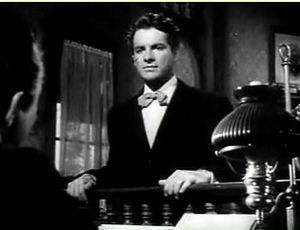
Crimes sans châtiment est un film américain réalisé par Sam Wood, sorti en 1942.